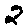
Label: 2